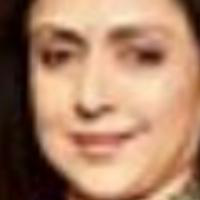
Age group: age 41-55